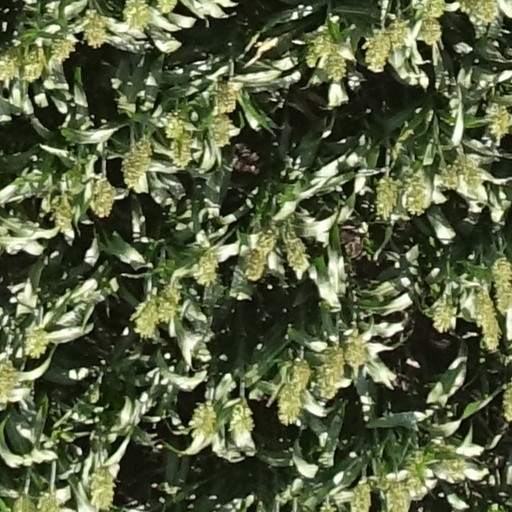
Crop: sorghum